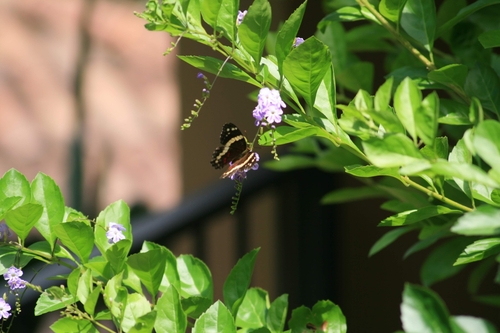
Scientific name: Anartia fatima
Common name: Banded peacock
Family: Nymphalidae
Order: Lepidoptera
Pollinator type: Primary pollinator
Habitat: Open areas and gardens
Geographic range: South America
Conservation status: Least Concern